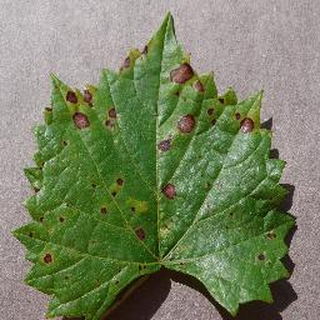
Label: grape_black_rot